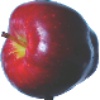
Label: red_delicious_apple